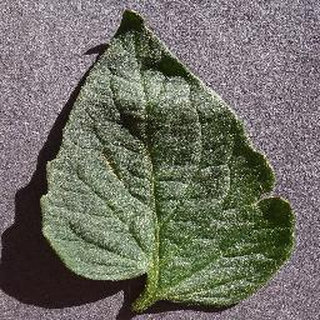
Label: healthy_tomato